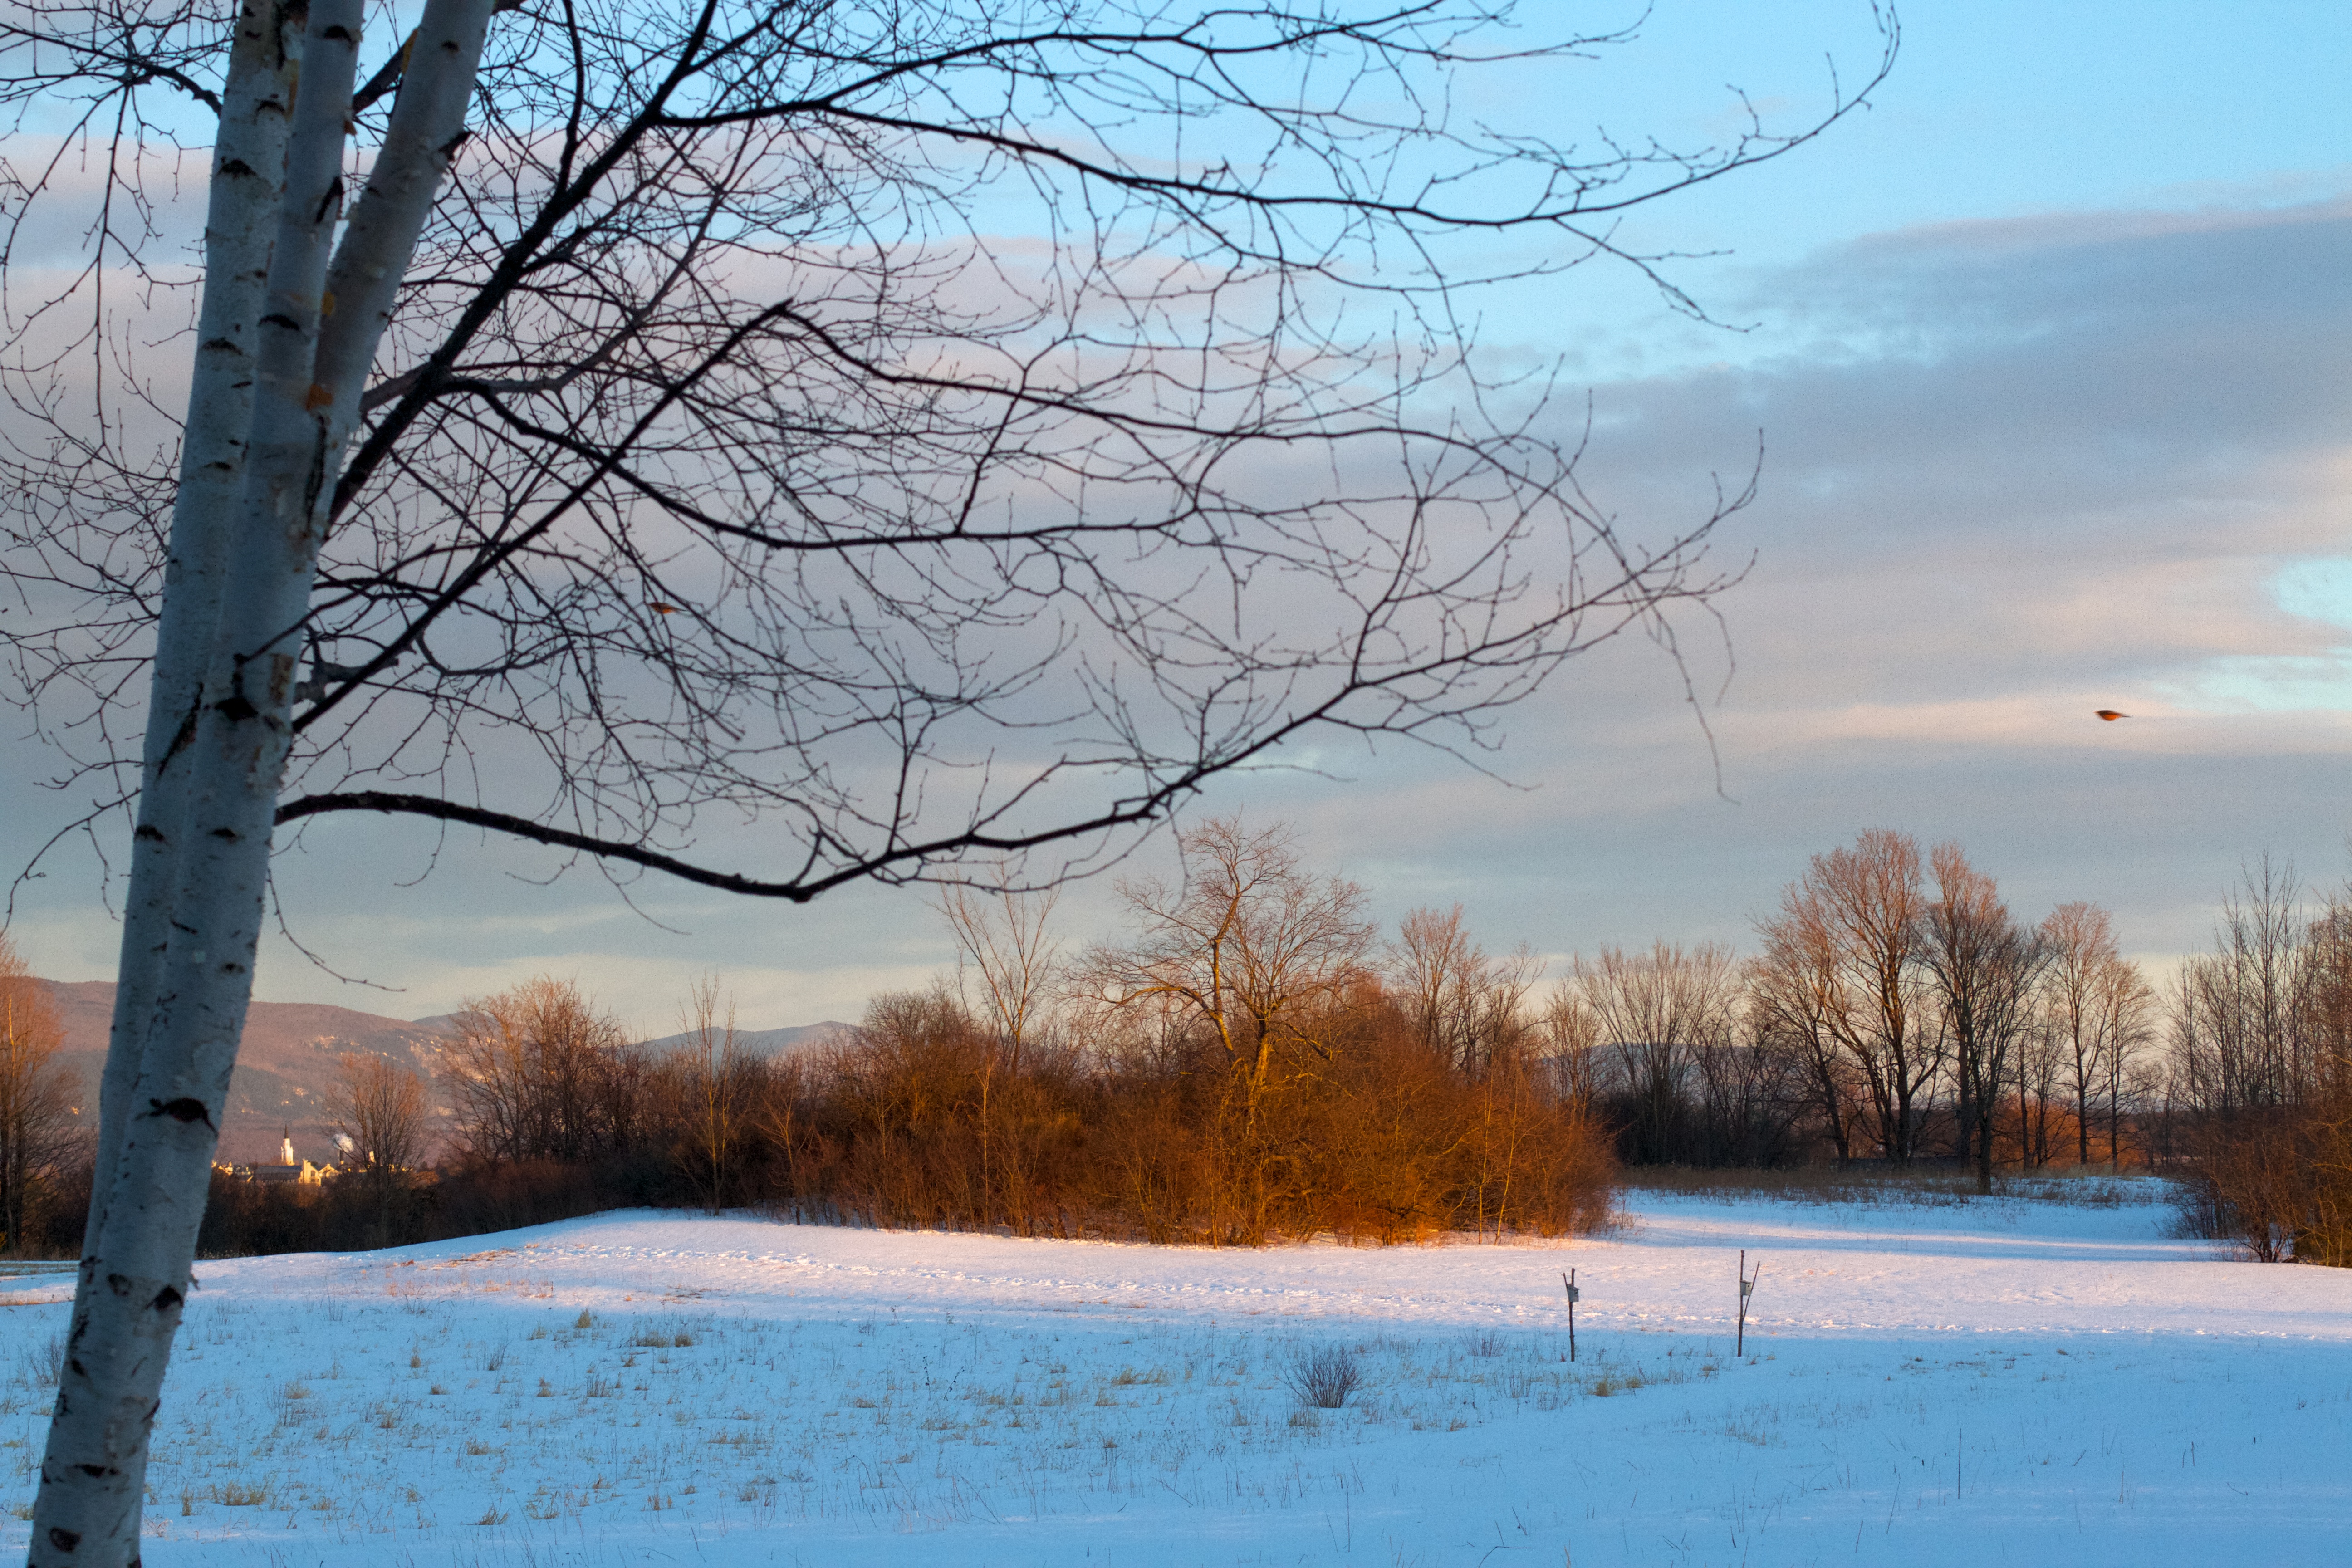
landscape, tree, nature, branch, snow, winter, plant, sky, sunlight, morning, flower, lake, frost, dawn, ice, evening, reflection, autumn, weather, season, freezing, atmospheric phenomenon, woody plant